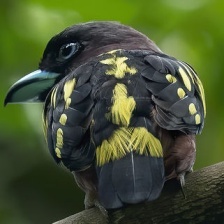
Species: BANDED BROADBILL
Scientific name: EURYLAIMUS JAVANICUS